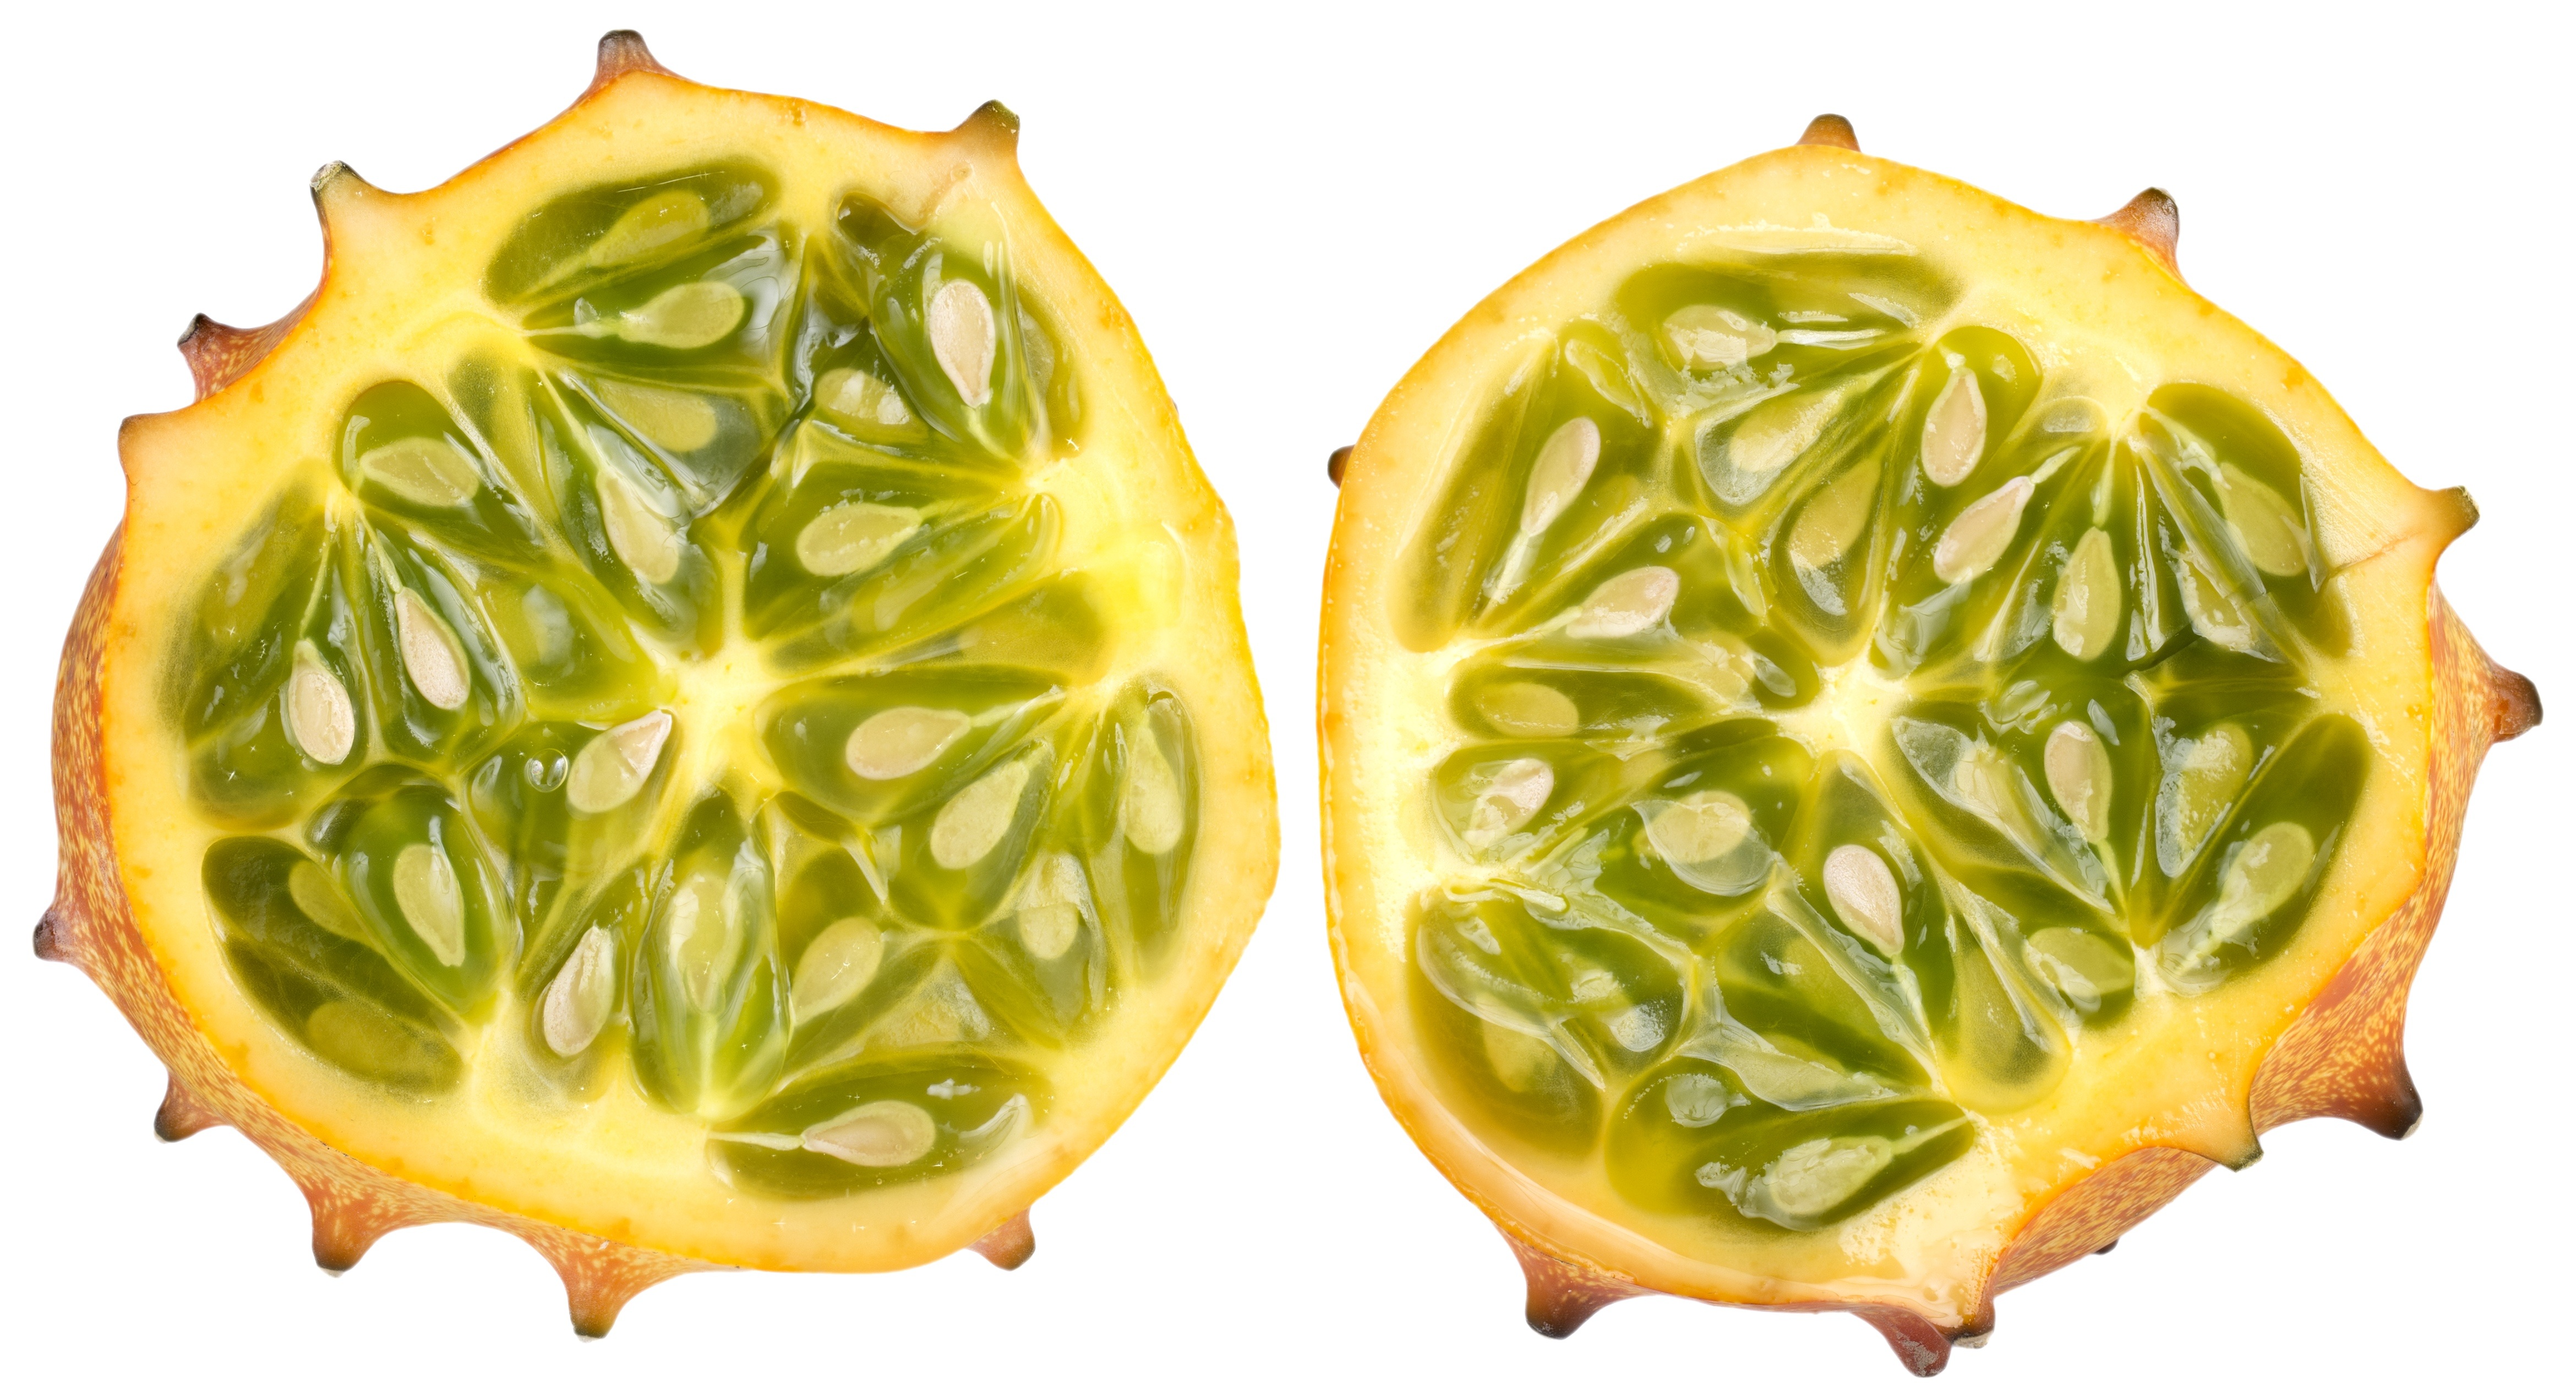
plant, fruit, sweet, ripe, orange, food, green, ingredient, produce, vegetable, tropical, succulent, yellow, juicy, healthy, slice, spike, cut, nutrition, exotic, citrus, melon, horned, flowering plant, kiwano, horned melon, kawani, land plant